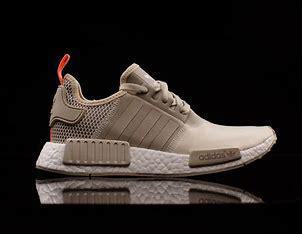
Brand: Adidas
Model: NMD_R1 V2